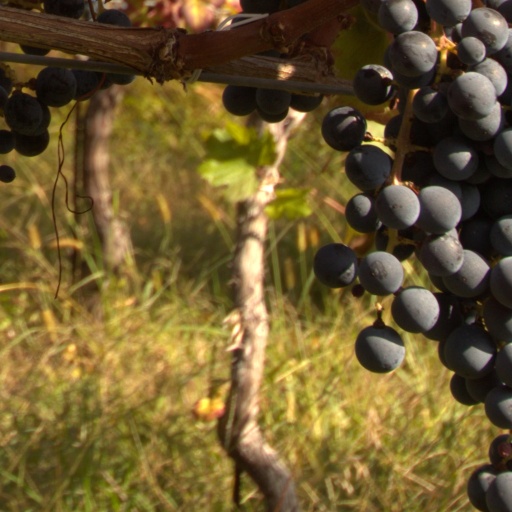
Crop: grape